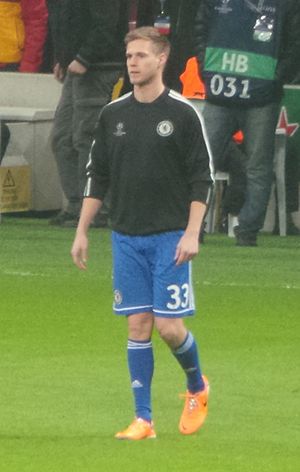
Tomáš Kalas
Tomáš Kalas er en tjekkisk fodboldspiller, der spiller for Chelsea. Han har tidligere været udlejet til en lang række klubber inklusive Fulham og Middlesbrough.